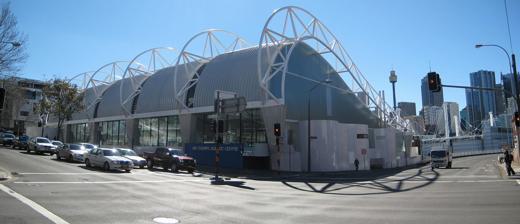
Building: Ian Thorpe Aquatic Centre
Country: Australia
Year built: 2007
Australian fitness centre 33°52′39″S 151°11′56″E / 33.87742°S 151.19875°E / -33.87742; 151.19875 The Ian Thorpe Aquatic Centre in 2009 Ian Thorpe Aquatic and Fitness Centre is a fitness centre in Ultimo, New South Wales , a suburb of Sydney , Australia .  It has three swimming pools ,  exercise machines, and other facilities.  The centre is co-managed by the City of Sydney and Belgravia Leisure. Named for swimming champion Ian Thorpe , it was one of the last buildings designed by architect Harry Seidler , and is noted for its curved roof design that suggests a breaking ocean wave. Construction history In 2000, the city announced a design competition for the project, then called the Ultimo Aquatic Centre and Public Space.  After receiving about 100 entries, the open competition was scrapped, and a new competition was held among three invited firms. In late 2001, a jury chose Harry Seidler 's firm to continue with the project. Construction was delayed due to budgetary and other concerns until 2004, when new Lord Mayor Clover Moore and the city council, responding to an energetic campaign of local residents, reversed their prior position and decided to go ahead with the full plan (then budgeted at $40 million) that had been initiated under former Lord Mayor Frank Sartor , rather than a curtailed $25 million plan that had been adopted under the intervening administration of Lucy Turnbull . The project was renamed in honor of Australia's Olympic swimming champion Ian Thorpe . Seidler died in 2006. The project was completed under the supervision of his widow, Penelope Seidler , and opened in August 2007. Critical reception Since its completion, the building has been described as an important example of Seidler's architecture.  Philip Drew  wrote that it was a "climax" of his work, "meshing the severely functional and the playfully sensuous." Architecture critic Elizabeth Farrelly , who had been critical of Seidler's design when it was selected, was more positive about the final result: she noted some awkwardness in the design, including its undefined entry and narrow changing spaces, but praised its "experiential qualities". In 2013, Farrelly included it on her list of the "five best buildings in Sydney", stating that while she found the external wave metaphor "slightly silly", the interior is "a breathtakingly beautiful room". The building received an International Architecture Award in 2009. See also Cook and Phillip Park Aquatic and Fitness Centre Andrew "Boy" Charlton Pool References